Ralph Waldo Tyler

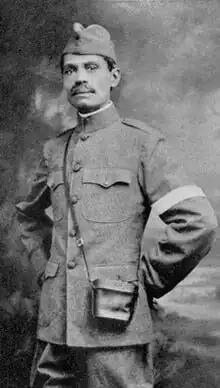
Ralph Waldo Tyler in uniform

Ralph Waldo Tyler (1860–1921) was an African-American journalist, war correspondent, and government official. He was the only accredited black foreign correspondent specifically reporting on African-American servicemen stationed in France during World War I. He was Auditor of the Department of the Navy from 1907 until 1913.